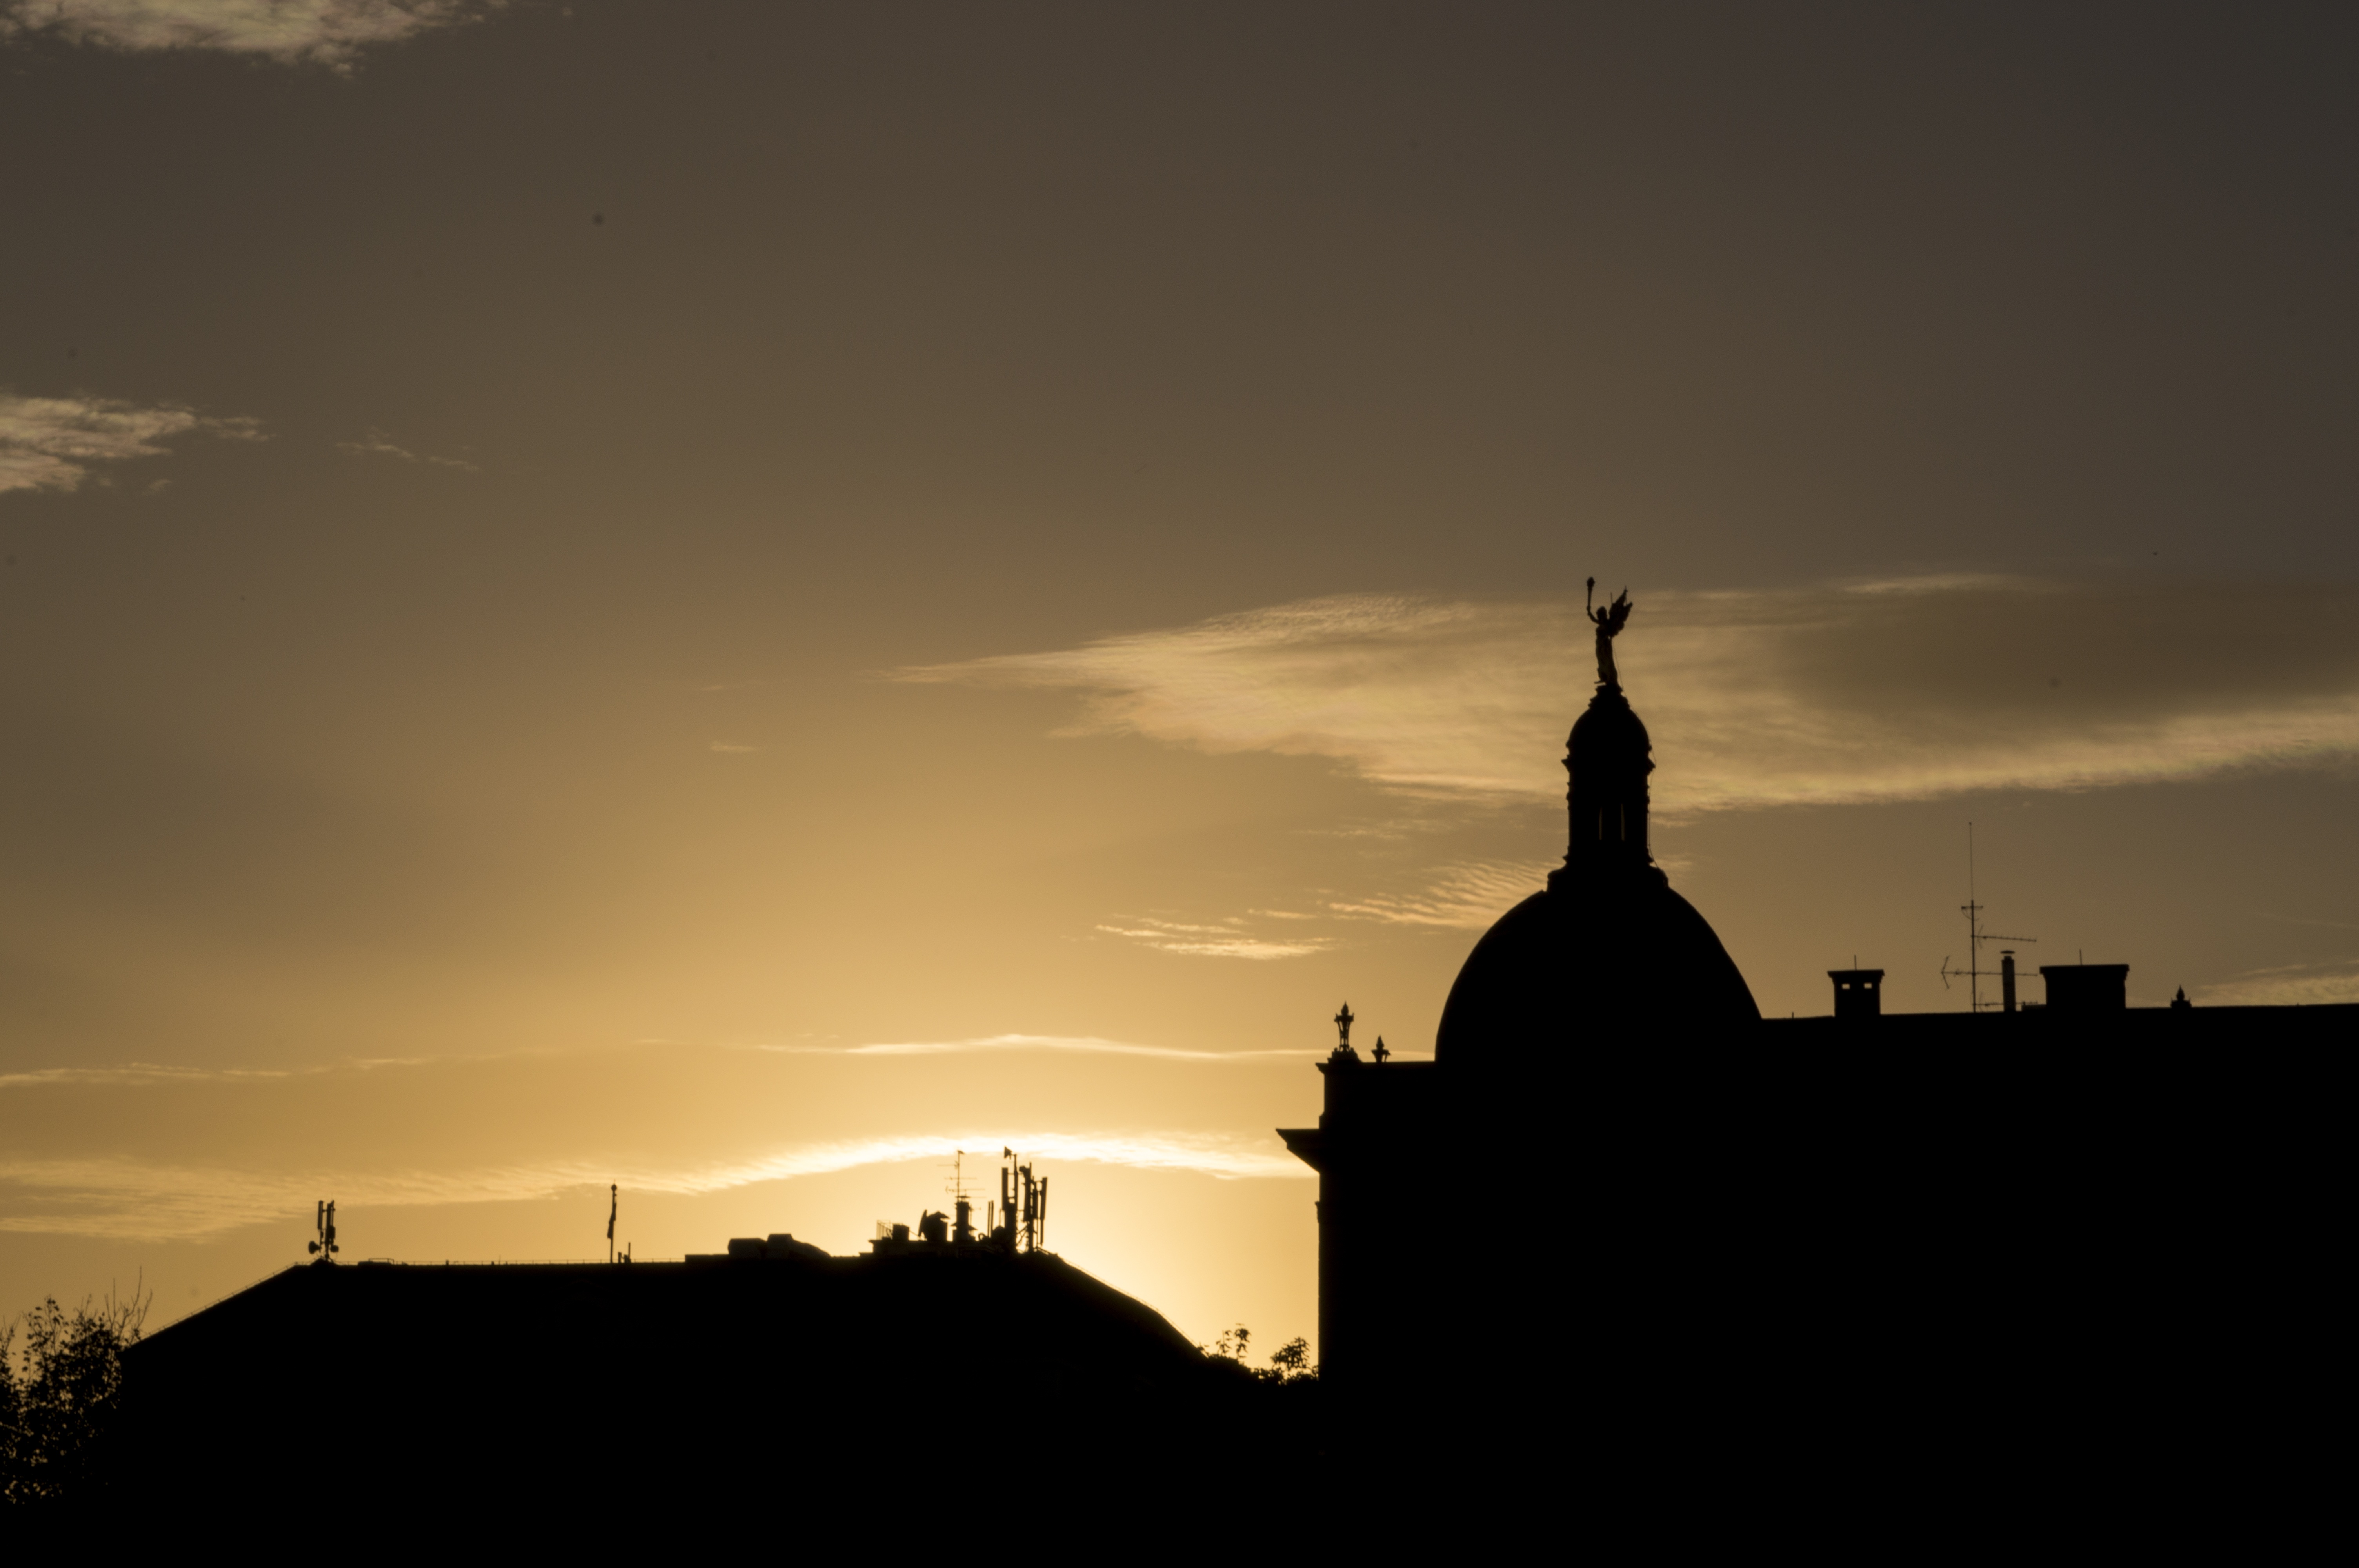
horizon, silhouette, cloud, sky, sun, sunrise, sunset, skyline, night, sunlight, morning, town, dawn, city, dusk, europe, evening, tower, darkness, croatia, zagreb, atmospheric phenomenon